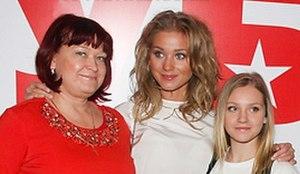
Kristina Igorevna Asmous, née le 14 avril 1988 à Korolev, est une actrice russe.